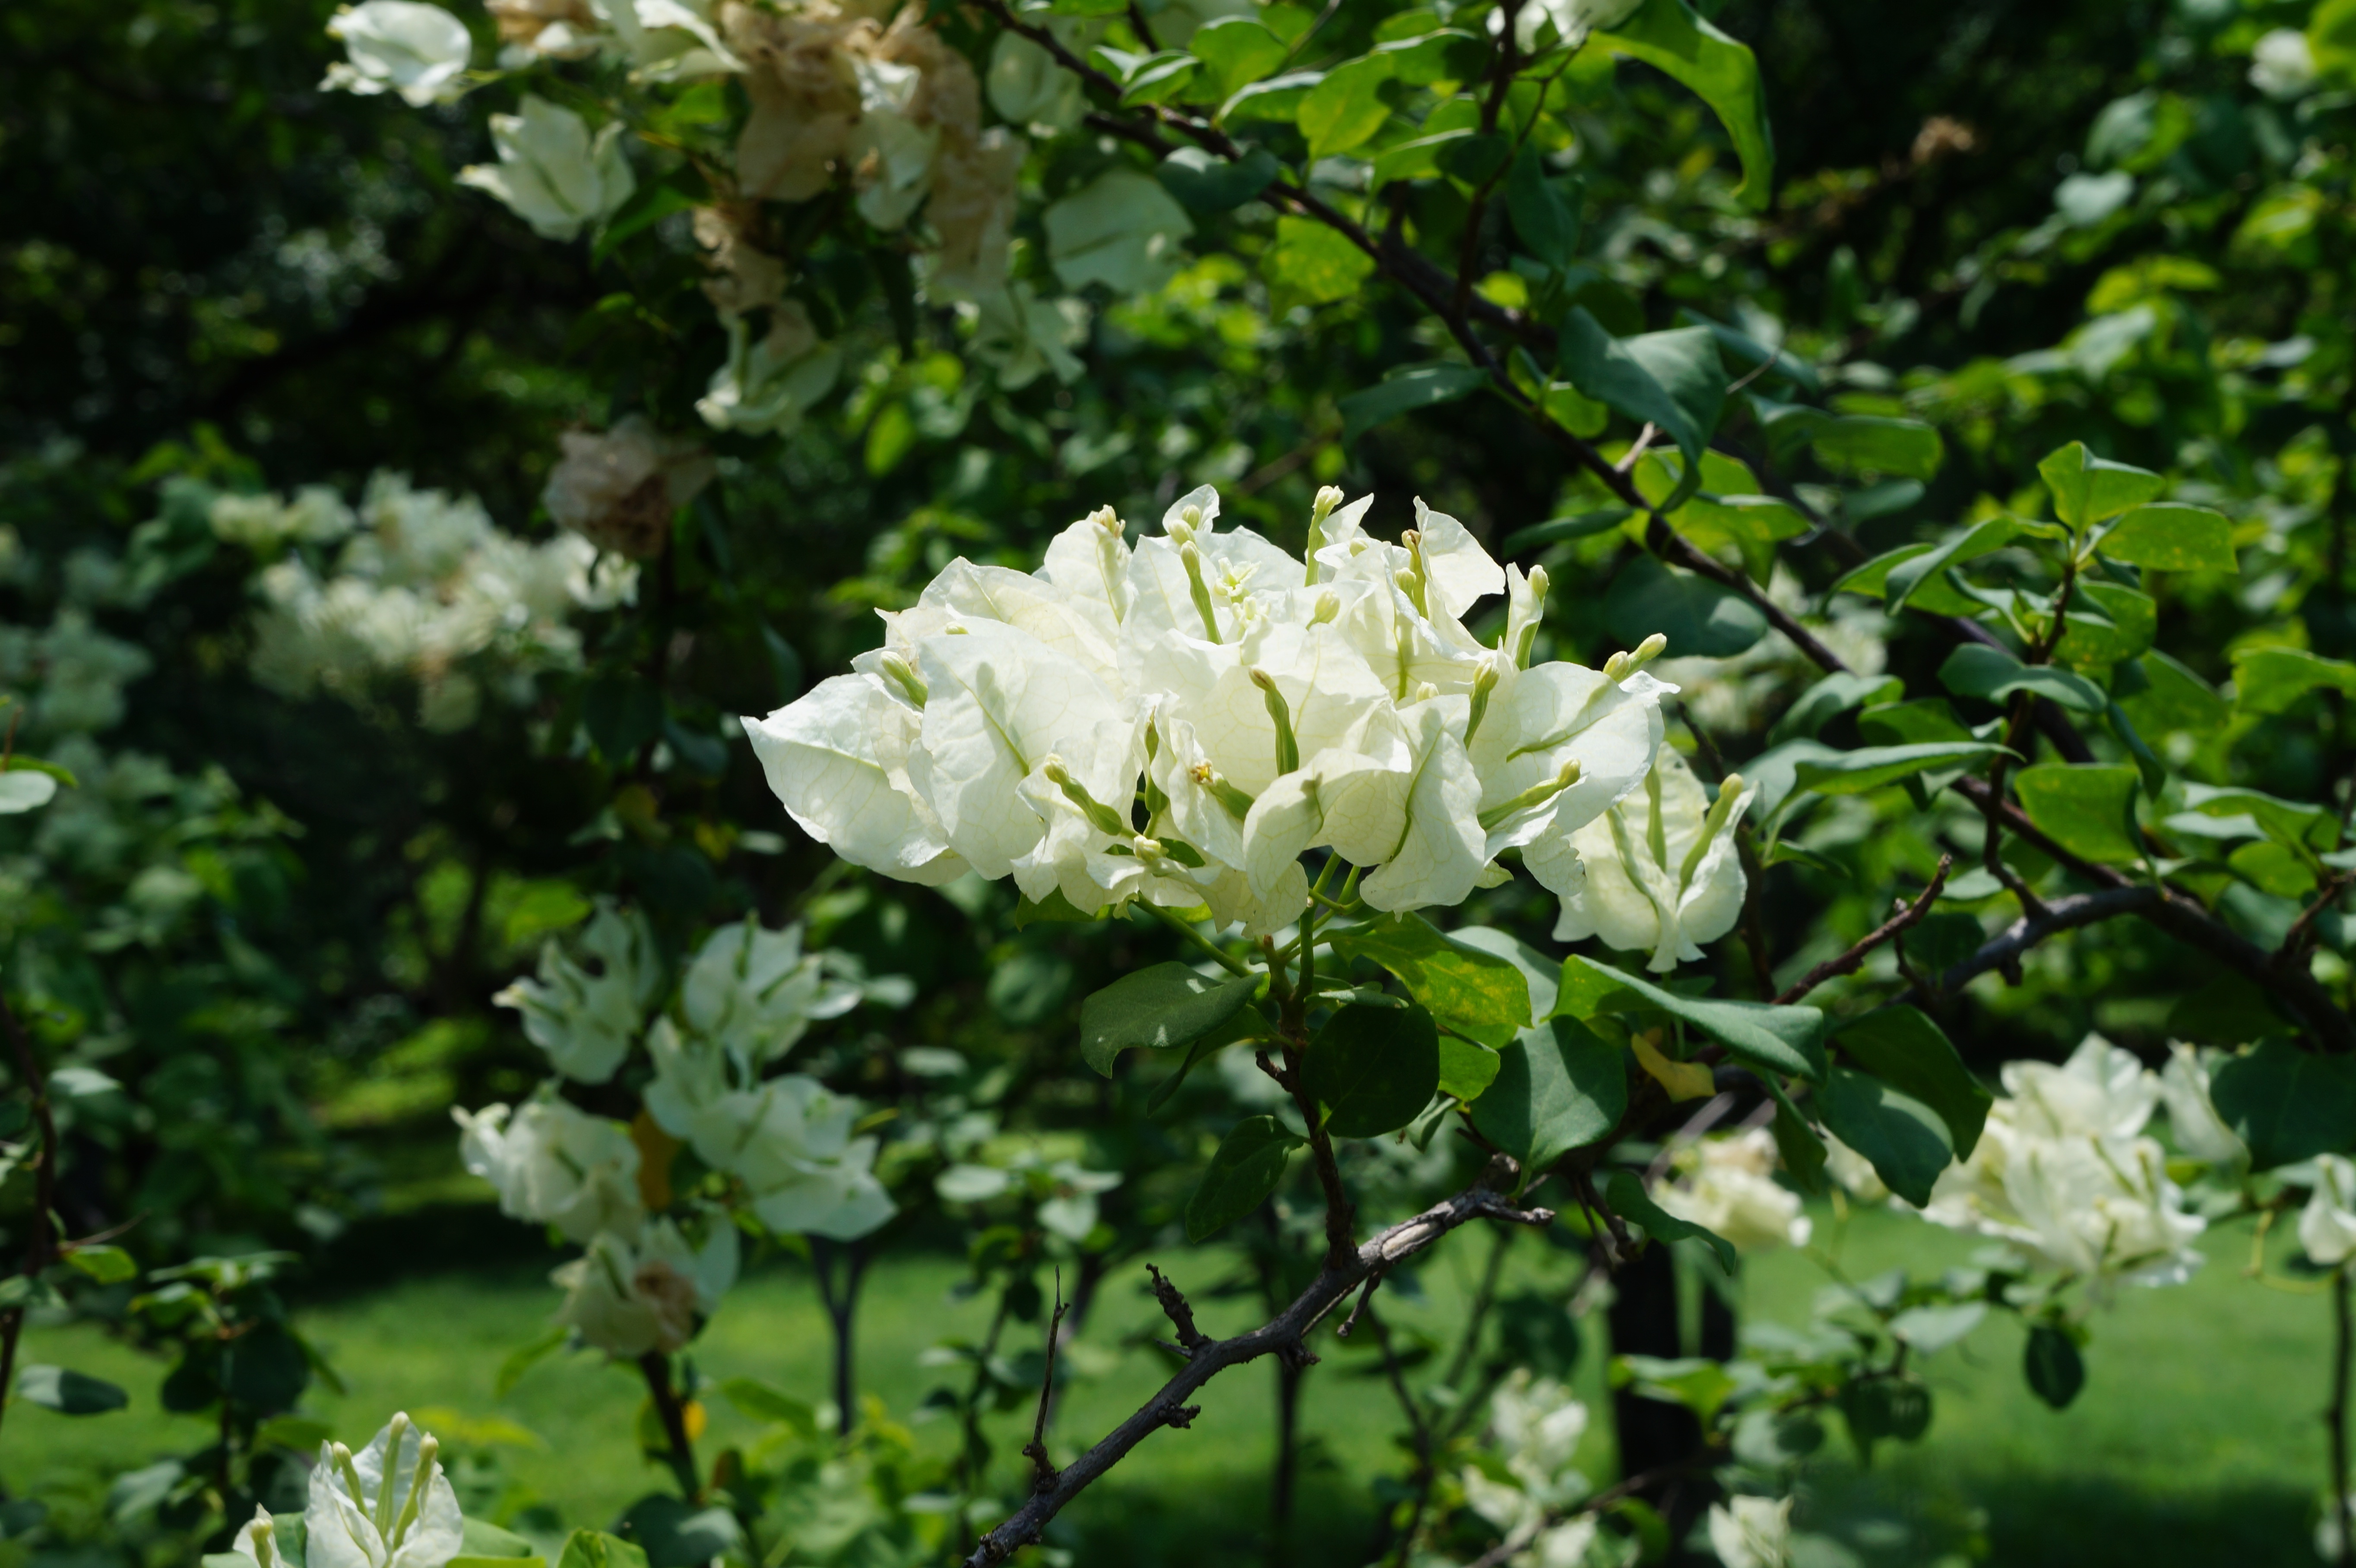
tree, nature, branch, blossom, plant, flower, wild, produce, botany, flora, plants, wildflower, flowers, shrub, el salvador, white flowers, flowering plant, woody plant, land plant